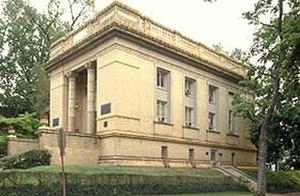
Le Volta Laboratory and Bureau, également connu sous les appellations Alexander Graham Bell Laboratory, Bell Carriage House, Bell Laboratory et Volta Bureau, est créé à Georgetown par Alexander Graham Bell.
Nokia Bell Labs — Bell Telephone Laboratories ou AT&T Bell Laboratories —, plus connus sous l'appellation de Bell Labs, ou Les Bell Labs, furent fondés en 1925 et implantés à Murray Hill dans l'État américain du New Jersey. En 2009, ils font partie du centre de recherche et développement d'Alcatel-Lucent racheté en 2016 par Nokia.